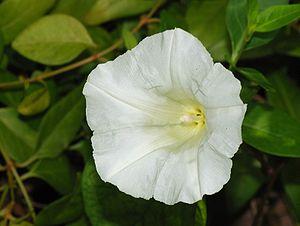
Une fleur de Calystegia sepium (un liseron). Português: Corriola-maior